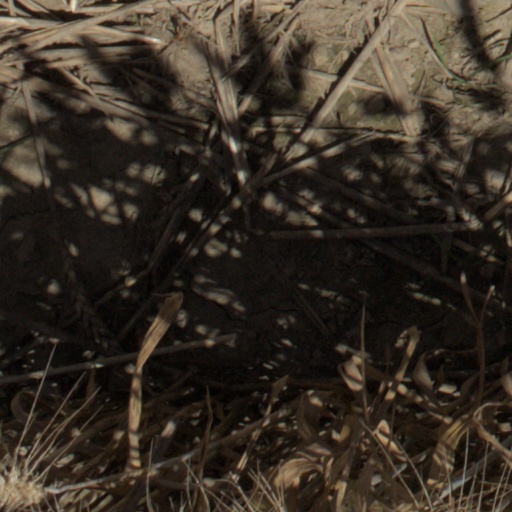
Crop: wheat